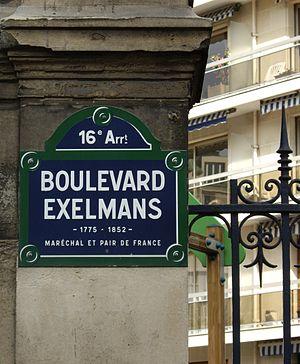
Boulevard Exelmans, Paris 16e. «
Le boulevard Exelmans est un boulevard du quartier d'Auteuil du 16ᵉ arrondissement de Paris.